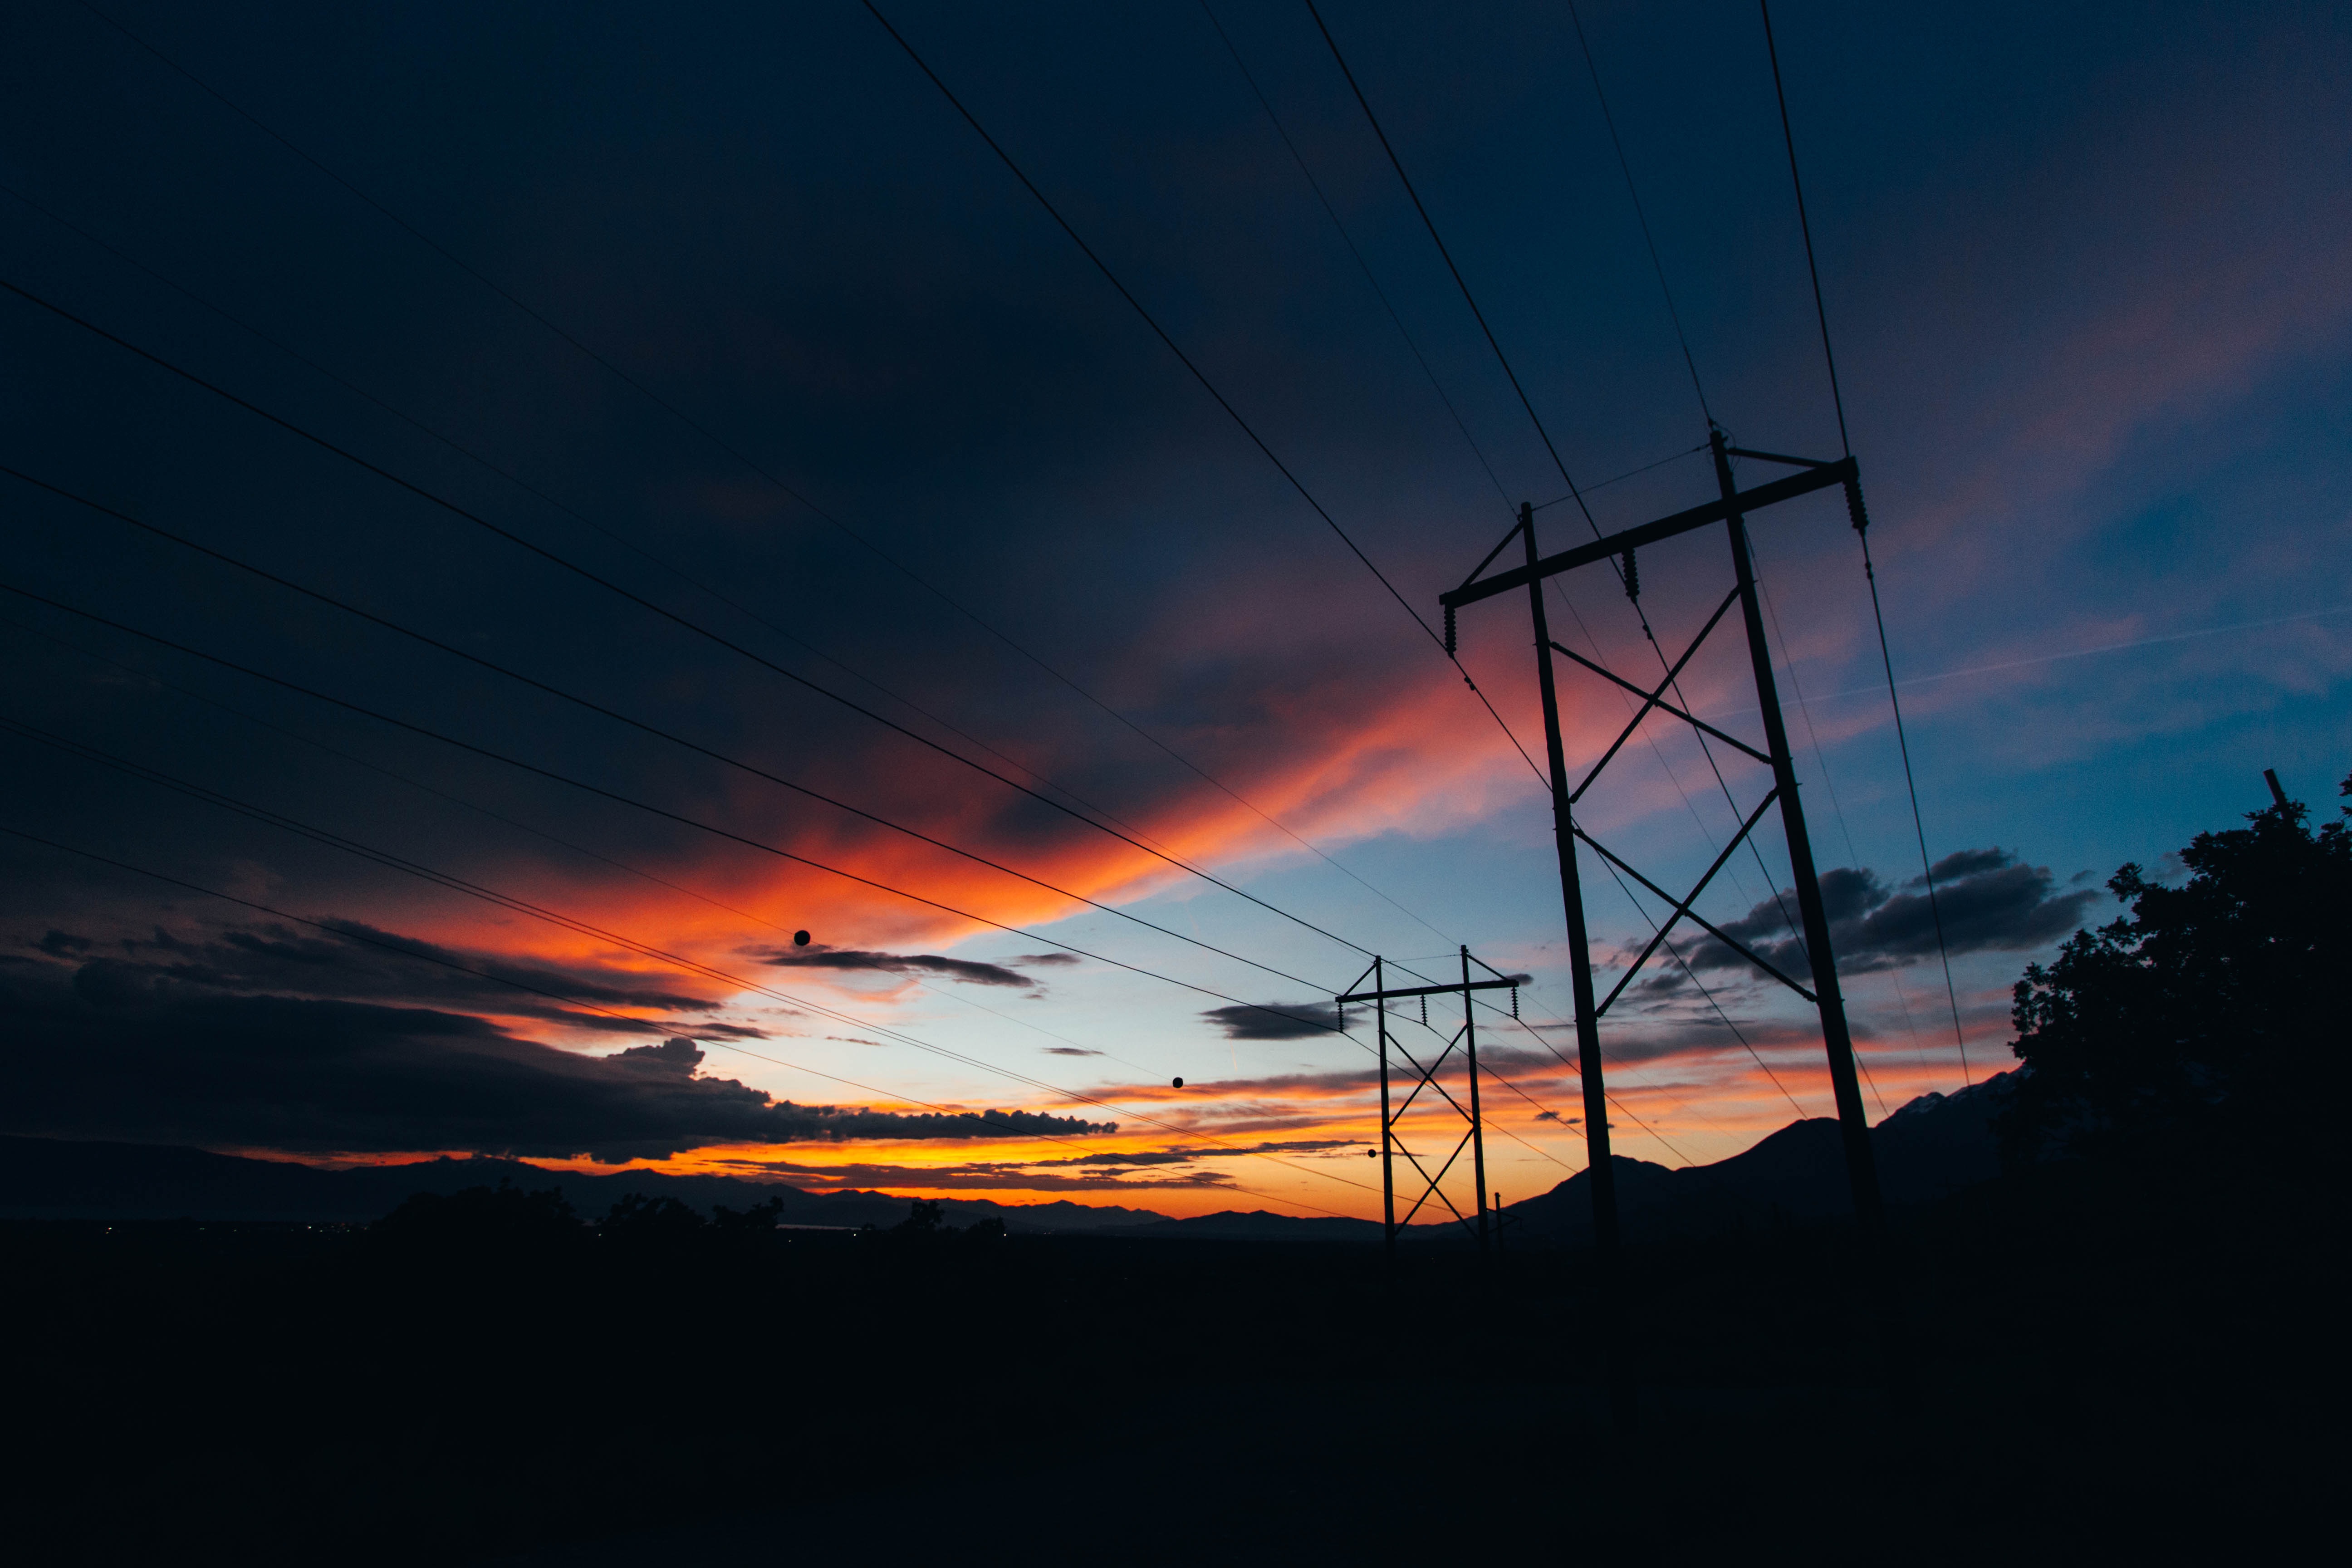
horizon, cloud, sky, sunrise, sunset, sunlight, morning, dawn, atmosphere, dusk, evening, line, afterglow, red sky at morning